André Leducq

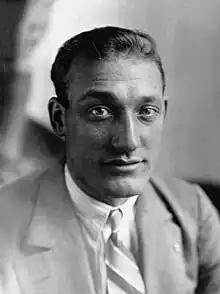
André Leducq photographed by Agence Meurisse in 1929

André Leducq (27 February 1904 – 18 June 1980) was a French cyclist who won the 1930 and 1932 Tours de France. He also won a gold medal at the 1924 Summer Olympics in the team road race event and the 1928 Paris–Roubaix.